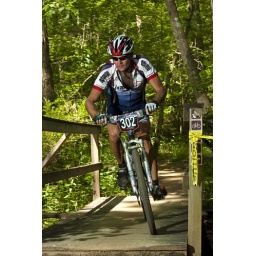
Bump N Grind mountain bike race at Oak Mountain State Park near Birmingham AL.